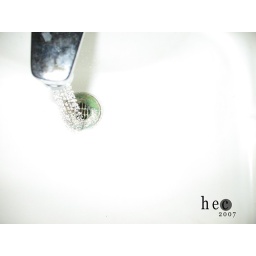
There is always a color in a dirty sink drain.